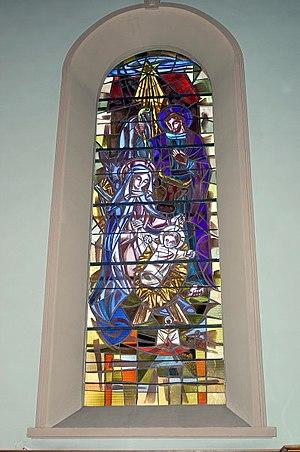
L'église Saint-Benoît se situe dans la commune française de Walschbronn et le département de la Moselle.